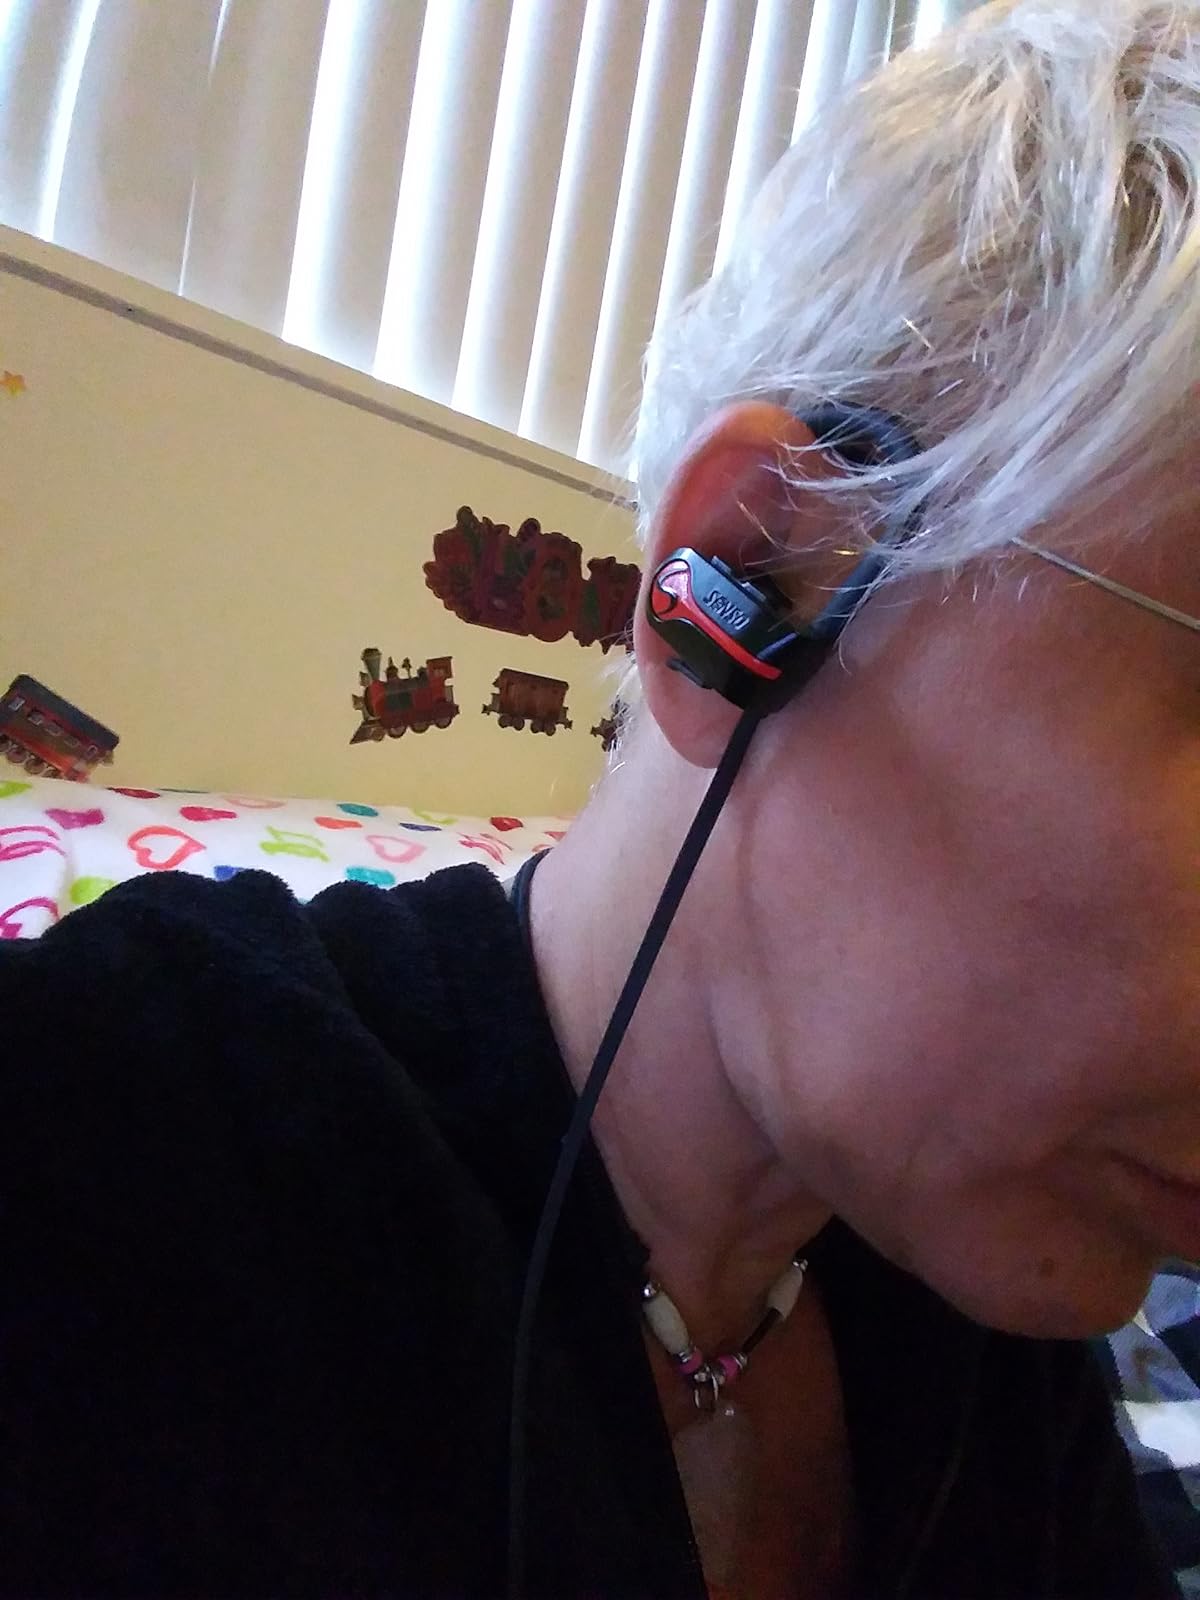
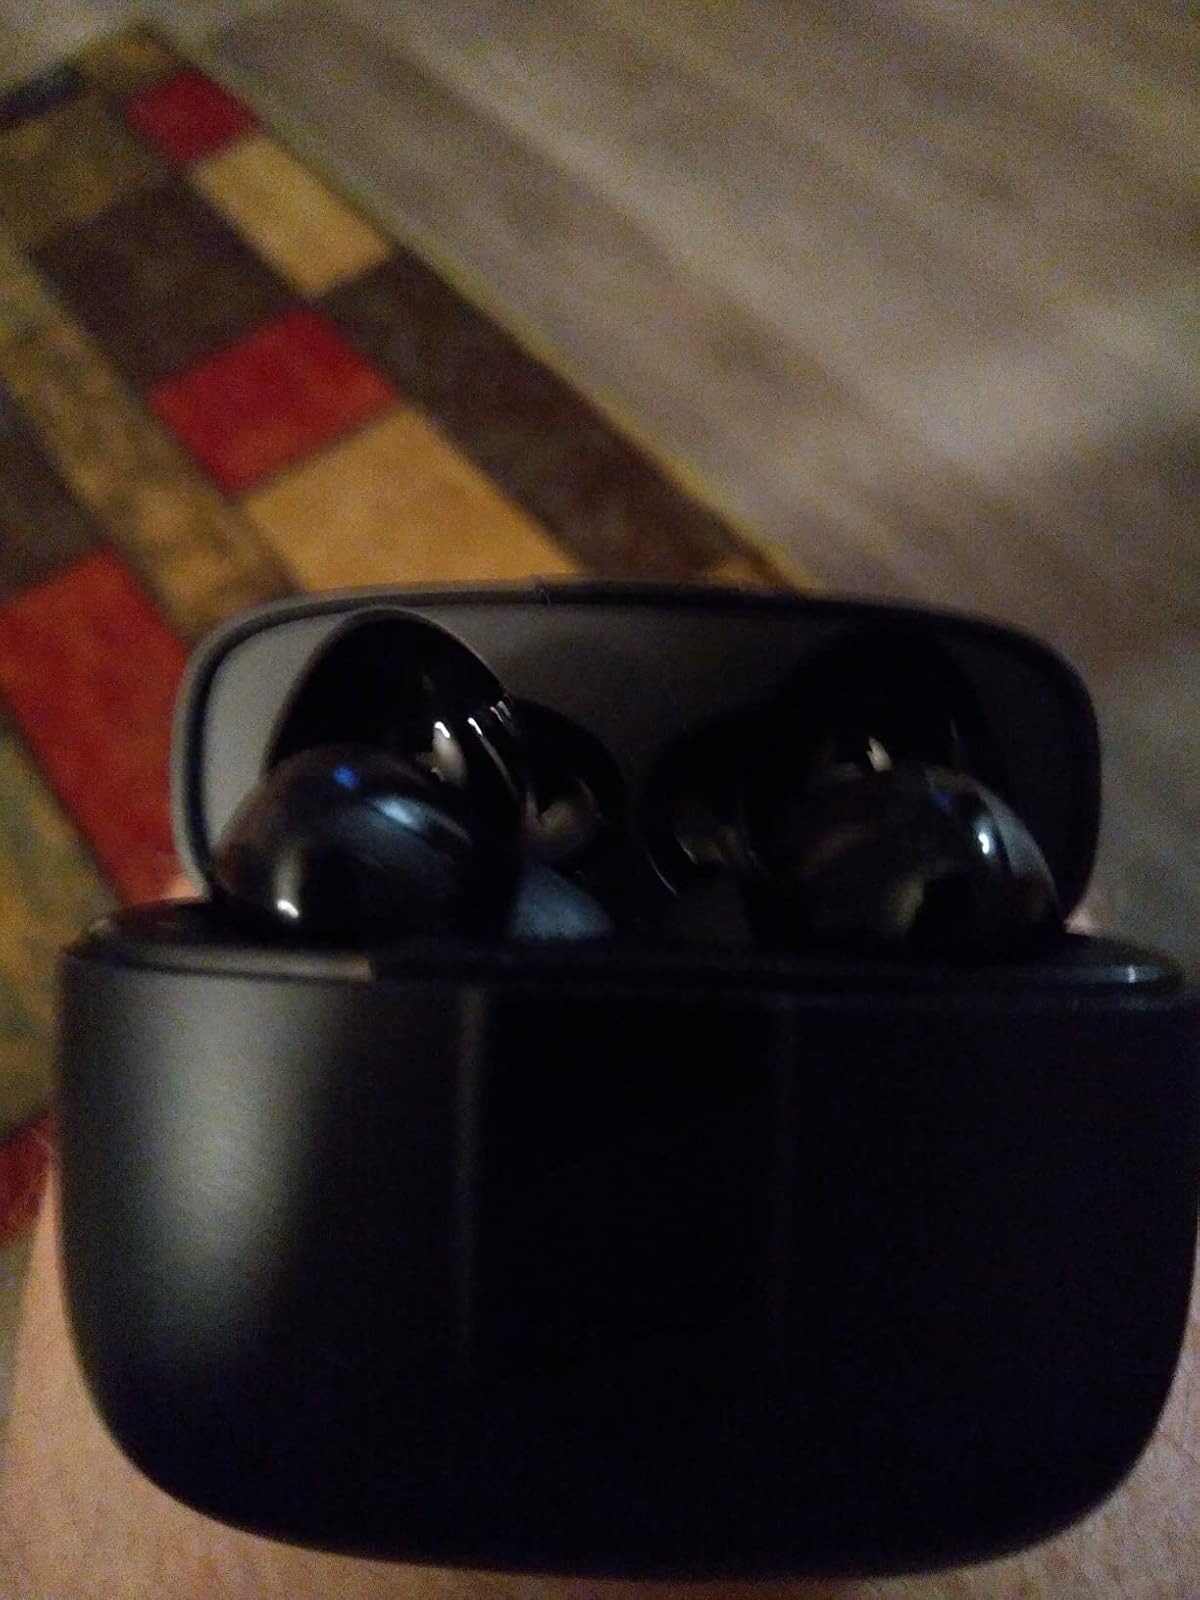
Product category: earbuds
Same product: no